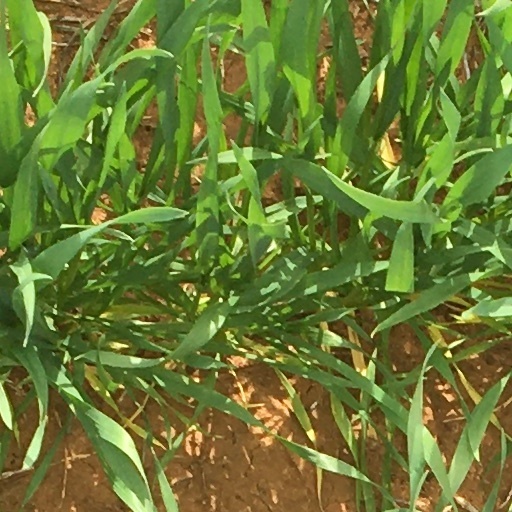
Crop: wheat